Walworth, County Durham

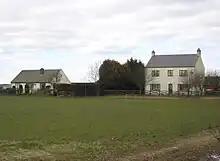
Swan House farm

The name "Walworth" means "Welsh settlement", and it used to be known as "Waleberge" after the Saxons claimed it. It is thought that Walworth was planned as a village with the previous castle around 1150 by the Hansard family as part of their estate. There is a legend that Malcolm III of Scotland destroyed the village on his way along the River Tees. Following the Black Death there was a change of ownership of the manor to the Neville family by 1367, but in 1391 Robert Hansard claimed it back. The Ayscough family acquired the manor by marriage in 1539, then Thomas Jenison bought it in 1579 when the Ayscough family had no heirs. At the death of Elizabeth Jenison in 1605, the farm stock inventory included 50 oxen besides cattle, sheep, pigs, horses and corn. In 1759 the estate left the hands of the Jenisons due to the death and debts of Ralph Jenison. From 1759 to 1831 the estate belonged to Matthew Stephenson, and then it was sold to the Aylmer family who owned it until 1931. Their descendants Neville and Charles Eade owned it from 1931 to 1950, and then it was sold in 1950 to Durham County Council. The estate was broken up and sold into private ownership in 1981, and present ownership of the village is unknown.